Wild Rice River (Minnesota)

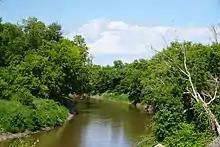
Wild Rice River (Minnesota)

The Wild Rice flows from Mud Lake in Clearwater County and follows a generally westwardly course through Mahnomen, Norman and Clay counties, through the White Earth Indian Reservation and past the towns of Mahnomen, Twin Valley, Ulen and Hendrum, and just south of Ada, where the nearby headwaters of the Marsh River sometimes act as a distributary to the Red River during periods of high water. In its lower reaches through the Red River Valley, portions of its course have been straightened and channelized.